Matías Carrillo

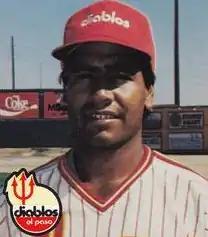
Carrillo in 1988

Matías Carrillo García (born 24 February 1963) is a Mexican professional baseball manager and former outfielder who currently serves as a coach for the Pericos de Puebla of the Mexican League. He played three seasons in Major League Baseball (MLB) for the Milwaukee Brewers and Florida Marlins. Carrillo also spent 22 seasons in the Mexican League and 27 in the Mexican Pacific League.